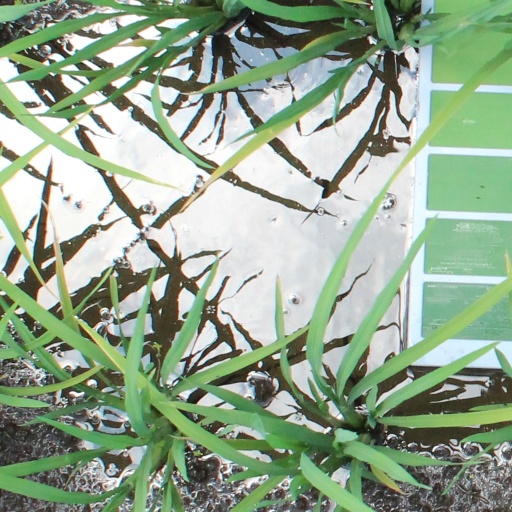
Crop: rice